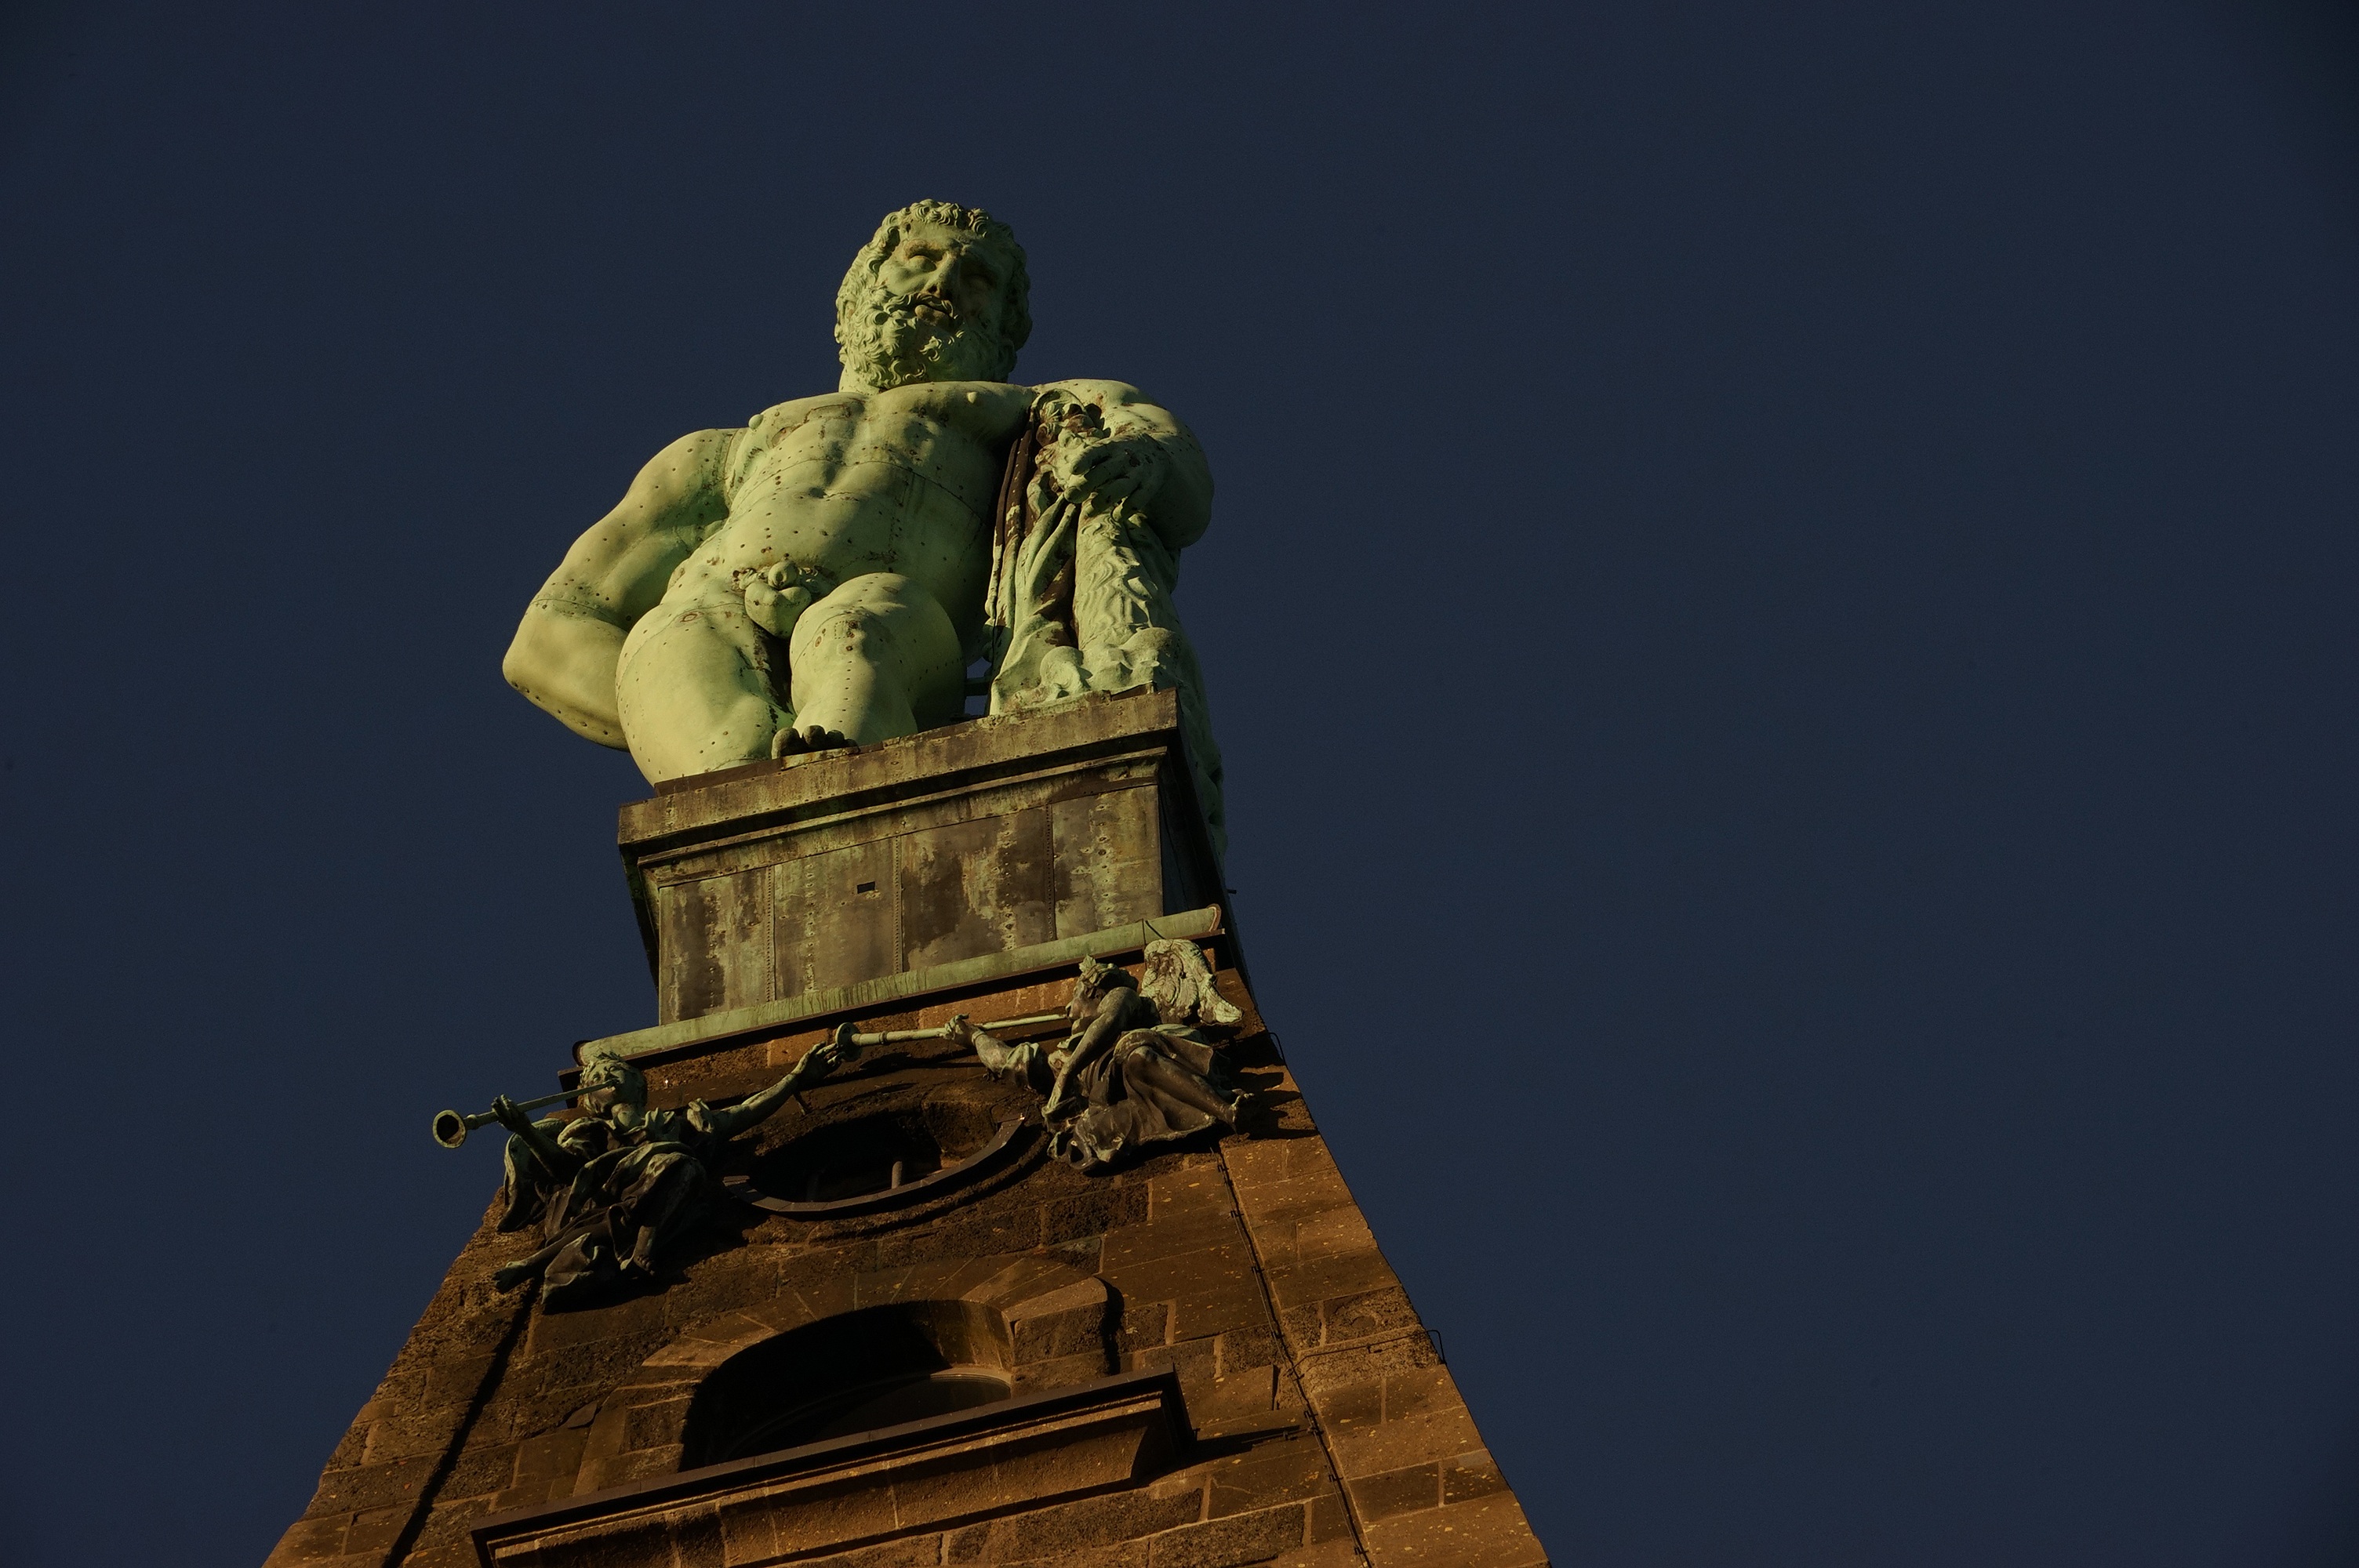
monument, statue, landmark, sculpture, art, temple, hercules, screenshot, kassel, wilhelmsh he, mountain park wilhelmsh he, mountain park, ancient history